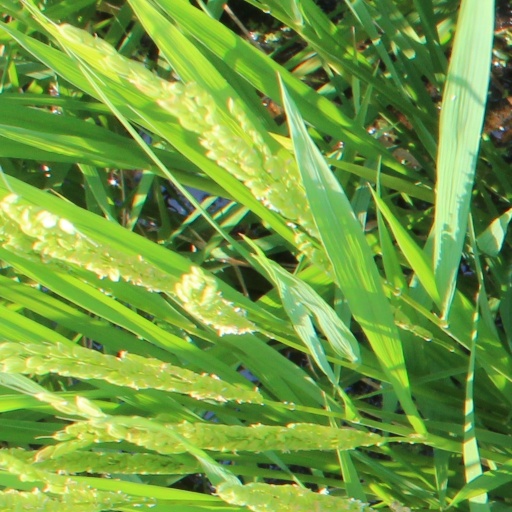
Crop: rice